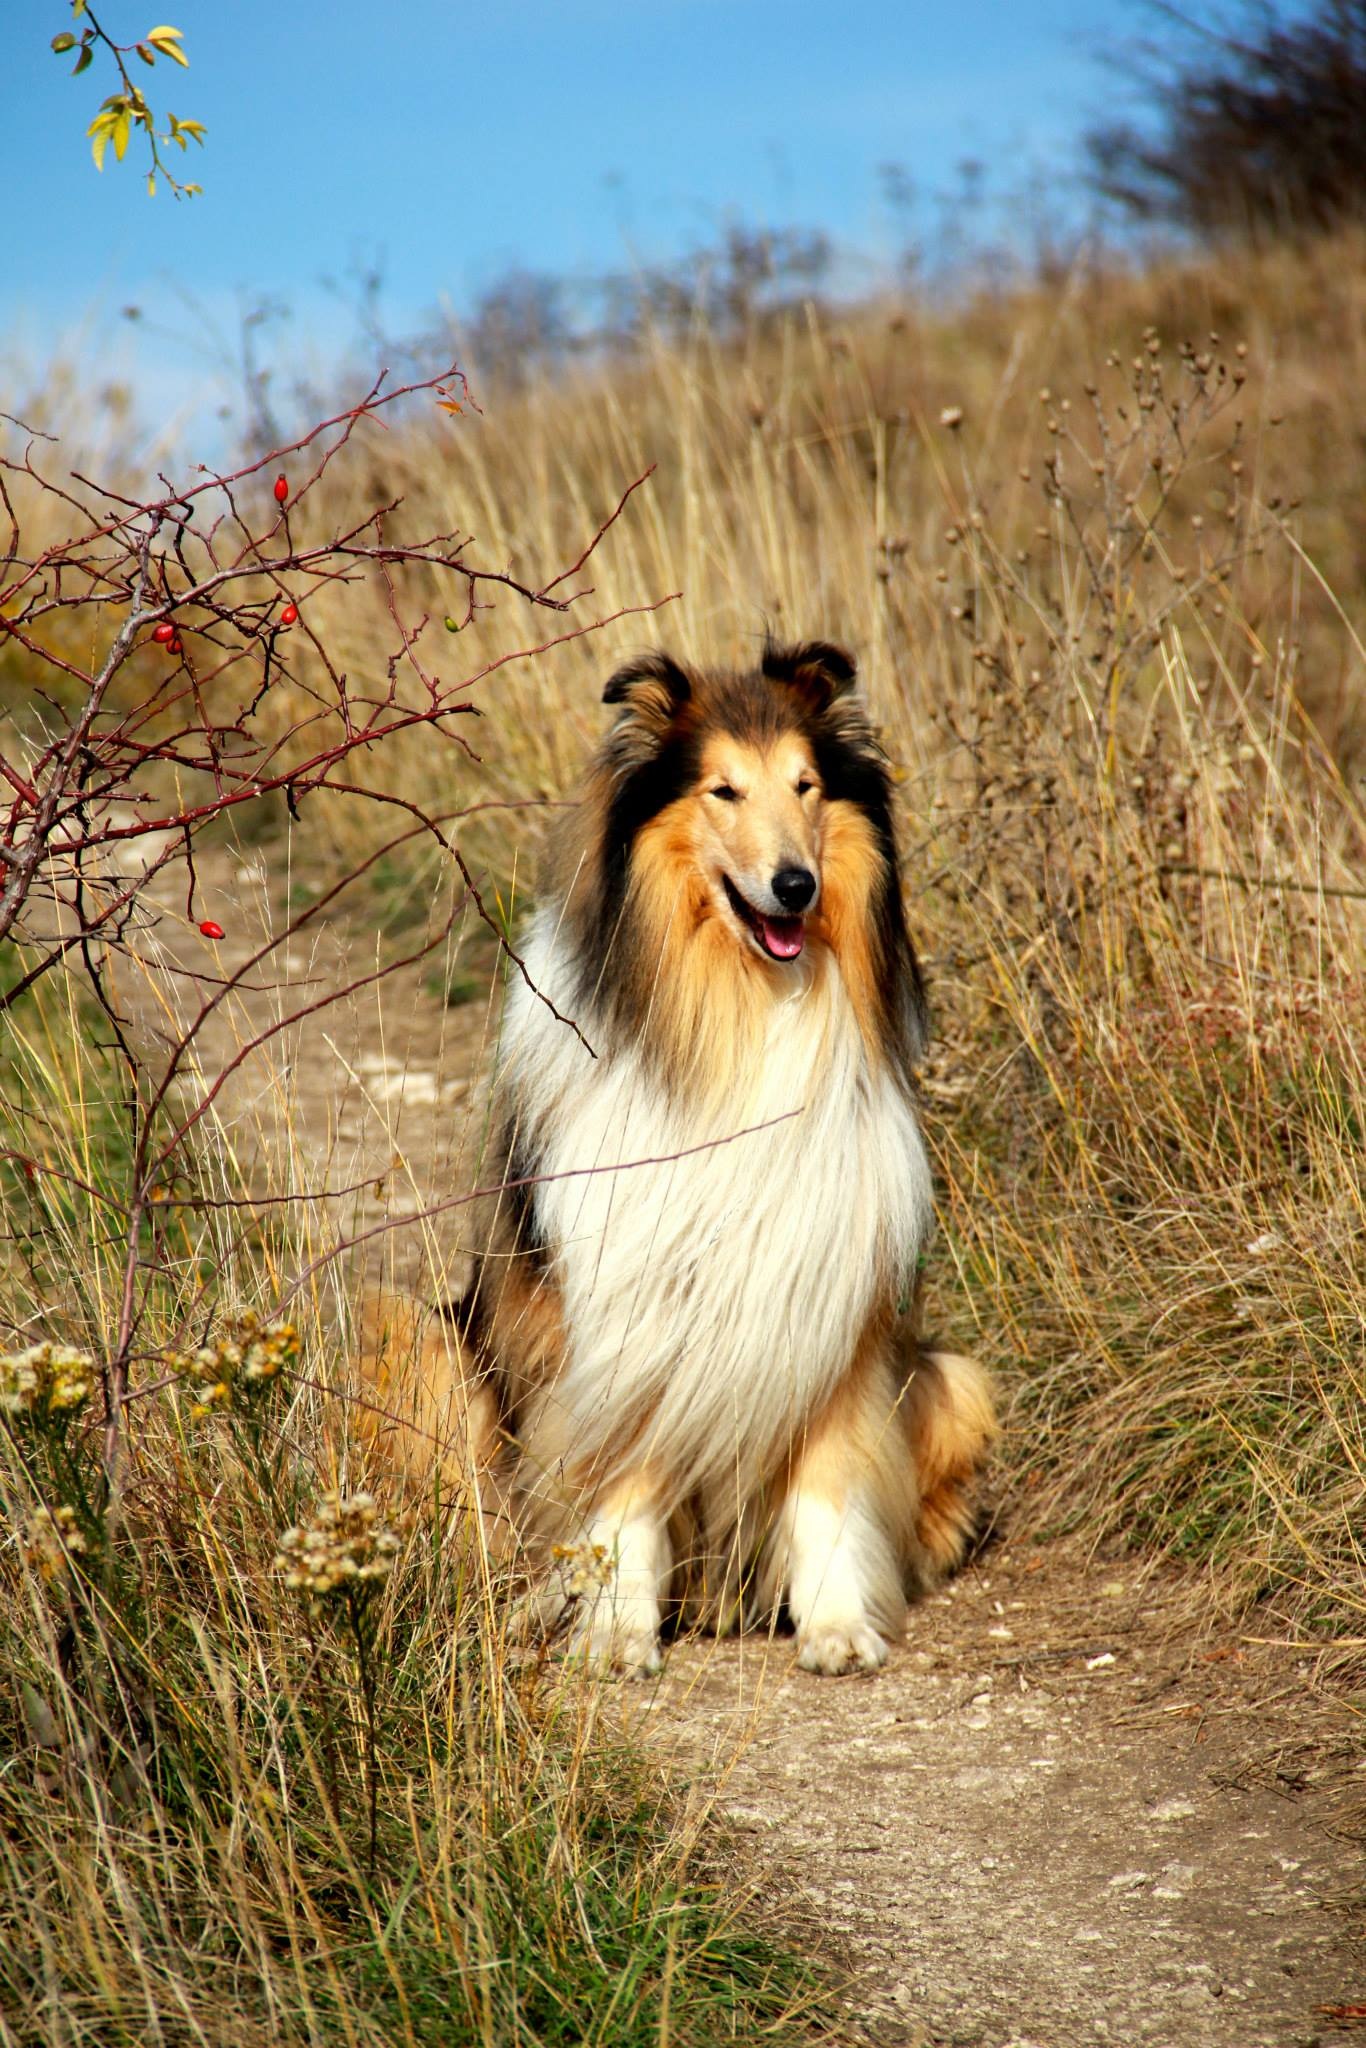
trail, countryside, dog, wildlife, collie, mammal, vertebrate, dog breed, shetland sheepdog, dog like mammal, rough collie, scotch collie